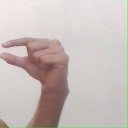
अक्षर: ग